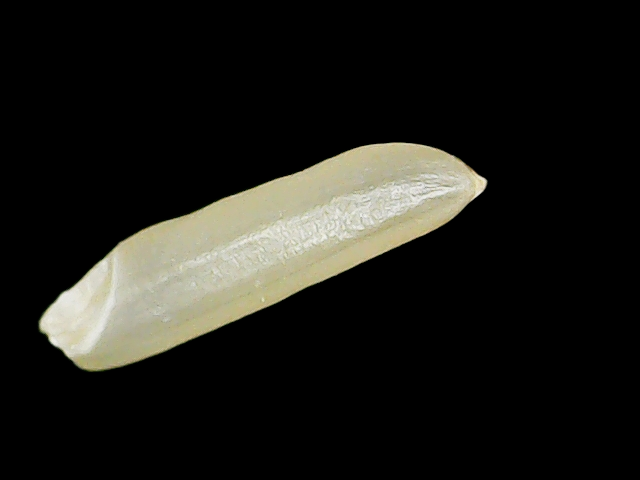
Rice variety: Binadhan25